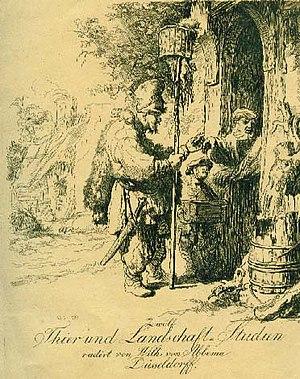
Wilhelm von Abbema, né le 15 janvier 1812 à Krefeld et mort le 8 novembre 1889 à Düsseldorf, est un peintre et un graveur à l'eau-forte allemand.